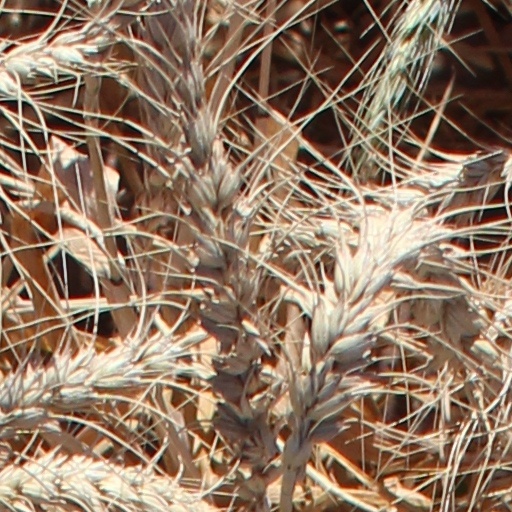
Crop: wheat